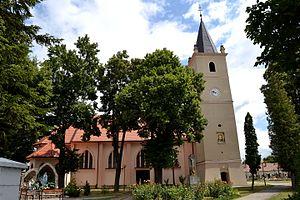
Chorvátsky Grob est un village de Slovaquie situé dans la région de Bratislava.